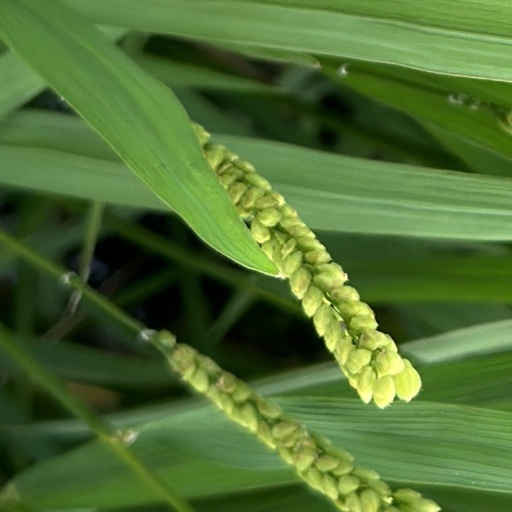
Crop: rice